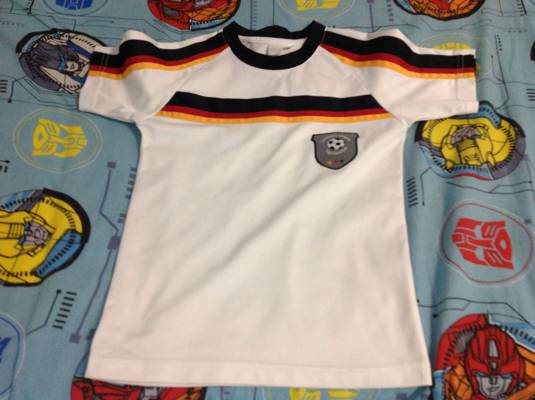
Waste category: clothes